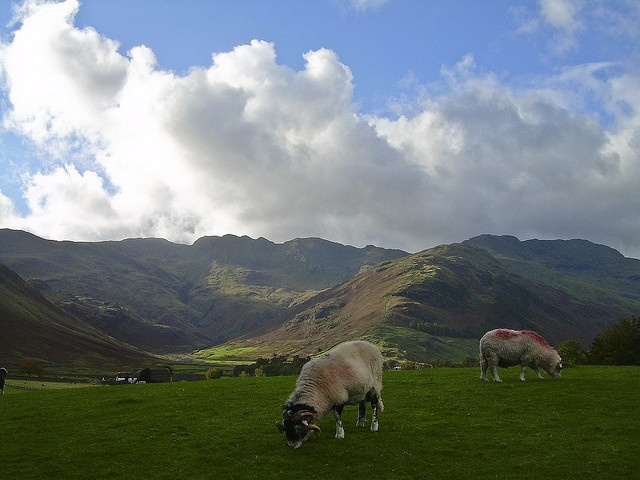
Two sheep grazing in an open country side by hills.
A ram and a sheep grazing overlooking a valley.
Two sheep graze in a field before a mountain range.
Sheep with markings are grazing on green grass.
a number of animals in a field with mountains in the background